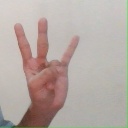
अक्षर: क्ष